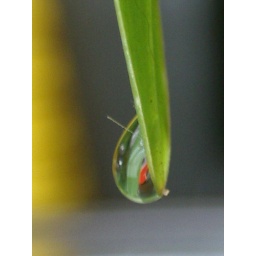
Cat hair caught in the droplet with dark red pot reflection.